RSPB Minsmere

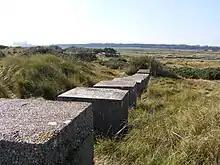
Area of grassy sand dunes with a row of large concrete cubes across it. People at a bridge in the distance.

In the Domesday Survey in 1086 Minsmere was known as "Menesmara" or "Milsemere". It is recorded as having six households headed by freemen with one plough team. The manor, which was in the Hundred of Blythling, was held by Roger Bigot.